Kenneth E. Hagin

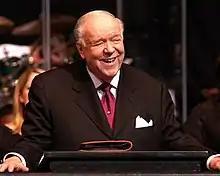
Hagin at a conference in Toronto, Ontario

Kenneth Erwin Hagin (August 20, 1917 – September 19, 2003) was an American preacher. He is known for pioneering the Word of Faith movement, following in the footsteps of E. W. Kenyon.